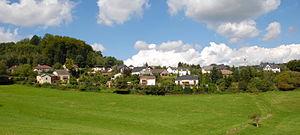
Blaschette est une section de la commune luxembourgeoise de Lorentzweiler située dans le canton de Mersch.